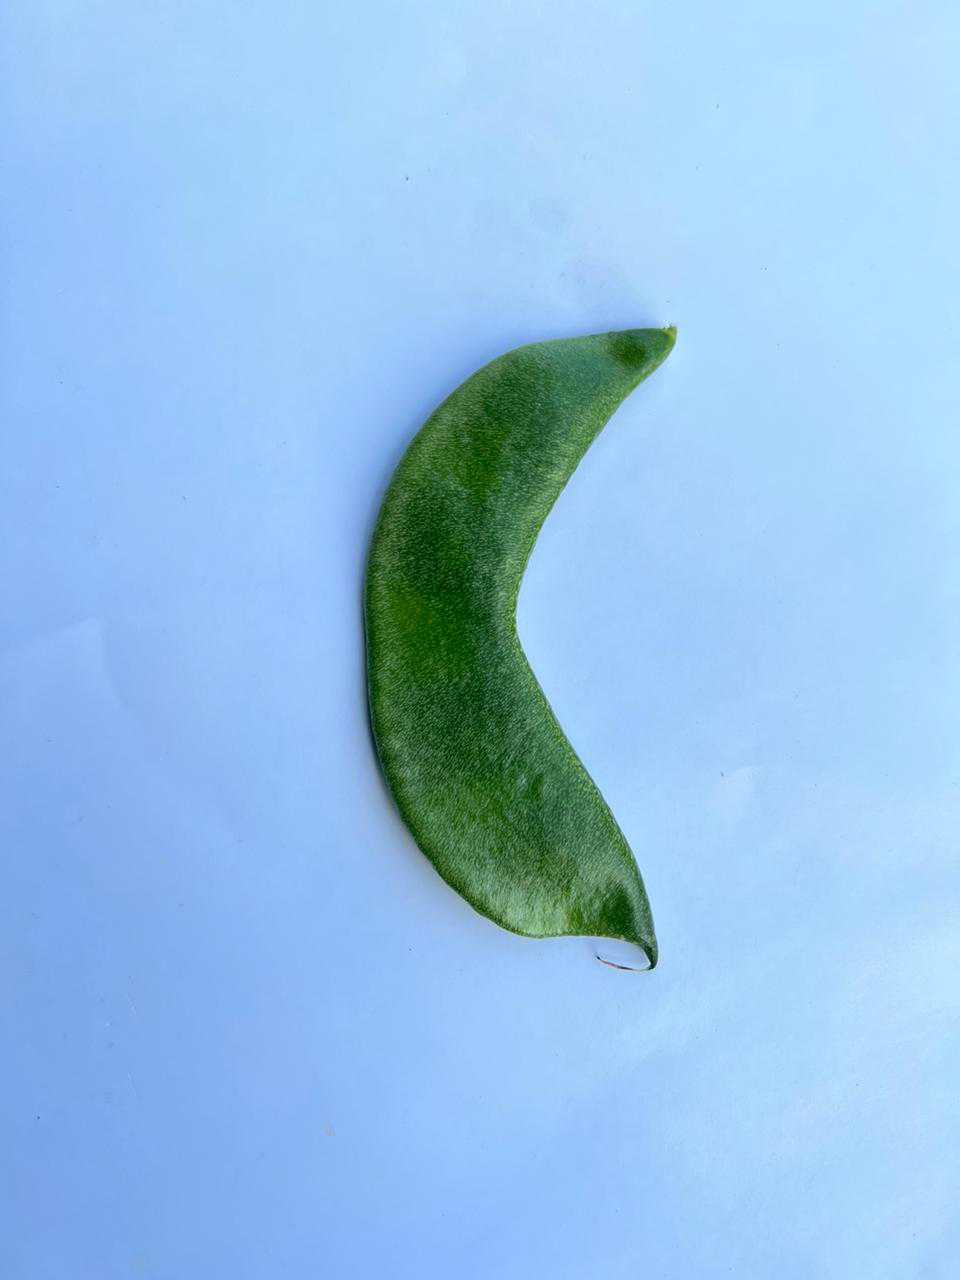
Label: Lablab purpureus